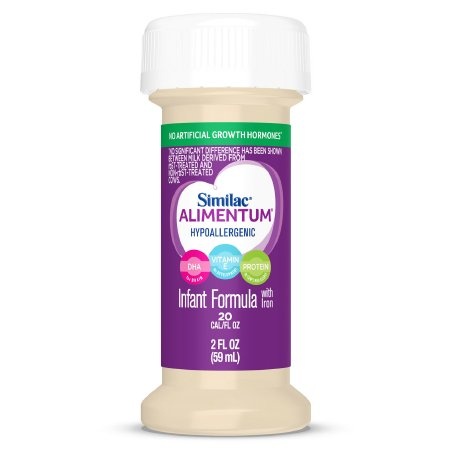
Abbott Nutrition Infant Formula Similac® Alimentum® 2 oz. Bottle Liquid Food Allergies - Case of 48 - 59738-CS
SIMILAC, ALIMENTUM 2OZ Item Id 895004 MF Id# 59738 Brand Similac® Alimentum® Manufacturer Abbott Nutrition Country of Origin Unknown Administration Method Oral Application Infant Formula Calories per Serving 100 Calories Calories per Serving Range 0 to 100 Calories Container Type Bottle Container Type Range Bottles Flavor Unflavored Flavor Range Unflavored HCPCS B4161 (Disclaimer) Health Condition Food Allergies Ingredients Maltodextrin, vegetable oils (high oleic safflower oil, mct oil from palm kernel oil and coconut oil and coconut oil in varying proportions, soy oil), casein hydrlysate powder (milk protein), sucrose, emulsifier, e1450 (modified corn starch), calcium citrate, potassium citrate, calcium phosphate tribasic, thickener: e415 (xanthan gum), l-tyrosine, arachidonic acid (aa) from m. alpine oil,magnesium chloride, sodium chloride, l-cystine, ascorbic acid, potassium phosphate, docosahexaenoic acid (dha) from c. cohnii oil, l-tryptophan, choline chloride, ferrous sulphate, taurine, potassium chloride, m-inositol antioxidants: e304,e306, zinc sulphate, dl-alpha-tocopheryl acetate, l- carnitine, niacinamide, calcium pantothenate, copper sulphate, vitamin a, palmitate, riboflavin (vit.b2), thiamin (vit. b1), pyridoxine hydrochloride (vit.b6), potassium iodide, folic acid, vitamin k1, biotin, sodium selenite, vitamin d3 and vitamin b12 Is_Active_Vendor Y Is_DSCSA N Is_Discontinued N Is_Medical_Device N Lot_Tracking_Flag N On_Allocation N Preparation Liquid Product Dating McKesson Acceptable Dating: we will ship >= 90 days Supplier_ID 487869 UNSPSC Code 42231804 User Ages Birth to 12 Months User Group Infant Volume 2 oz. Features A 20 Cal/fl oz, nutritionally complete, hypoallergenic formula for infants, including those with colic symptoms due to protein sensitivity, food allergies, or sensitivity to intact protein Appropriate supplemental beverage for children with food allergies, or sensitivity to intact protein Gluten-free
Brand: Abbott Nutrition
Category: Baby & Toddler > Nursing & Feeding > Baby & Toddler Food > Baby Formula > Hypoallergenic Formula